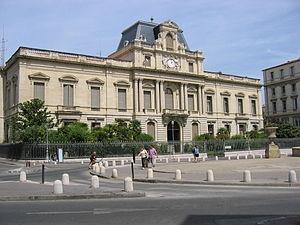
Ville de Montpellier, France. -- Préfecture de l'Hérault.